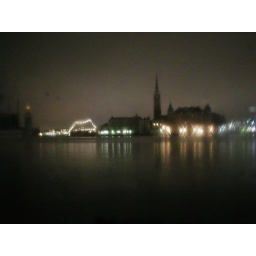
View from my cabin on the Malaren, a big red boat we stayed in after our show at Debaser